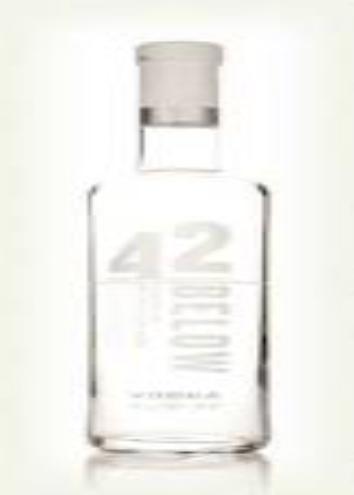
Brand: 42 Below
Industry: Food